Subparhelic circle

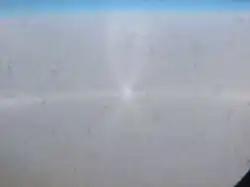
This photo centred at the antisolar point shows various antisolar halos, as seen on a flight from Brussels to Madrid on 7 August 2006.Credit: Francesco De Comité

The subparhelic circle is a rare halo, an optical phenomenon, located below the horizon. It passes through both the subsun (below the Sun) and the antisolar point (opposite to the Sun). The subparhelic circle is the subhorizon counterpart to the parhelic circle, located above the horizon.